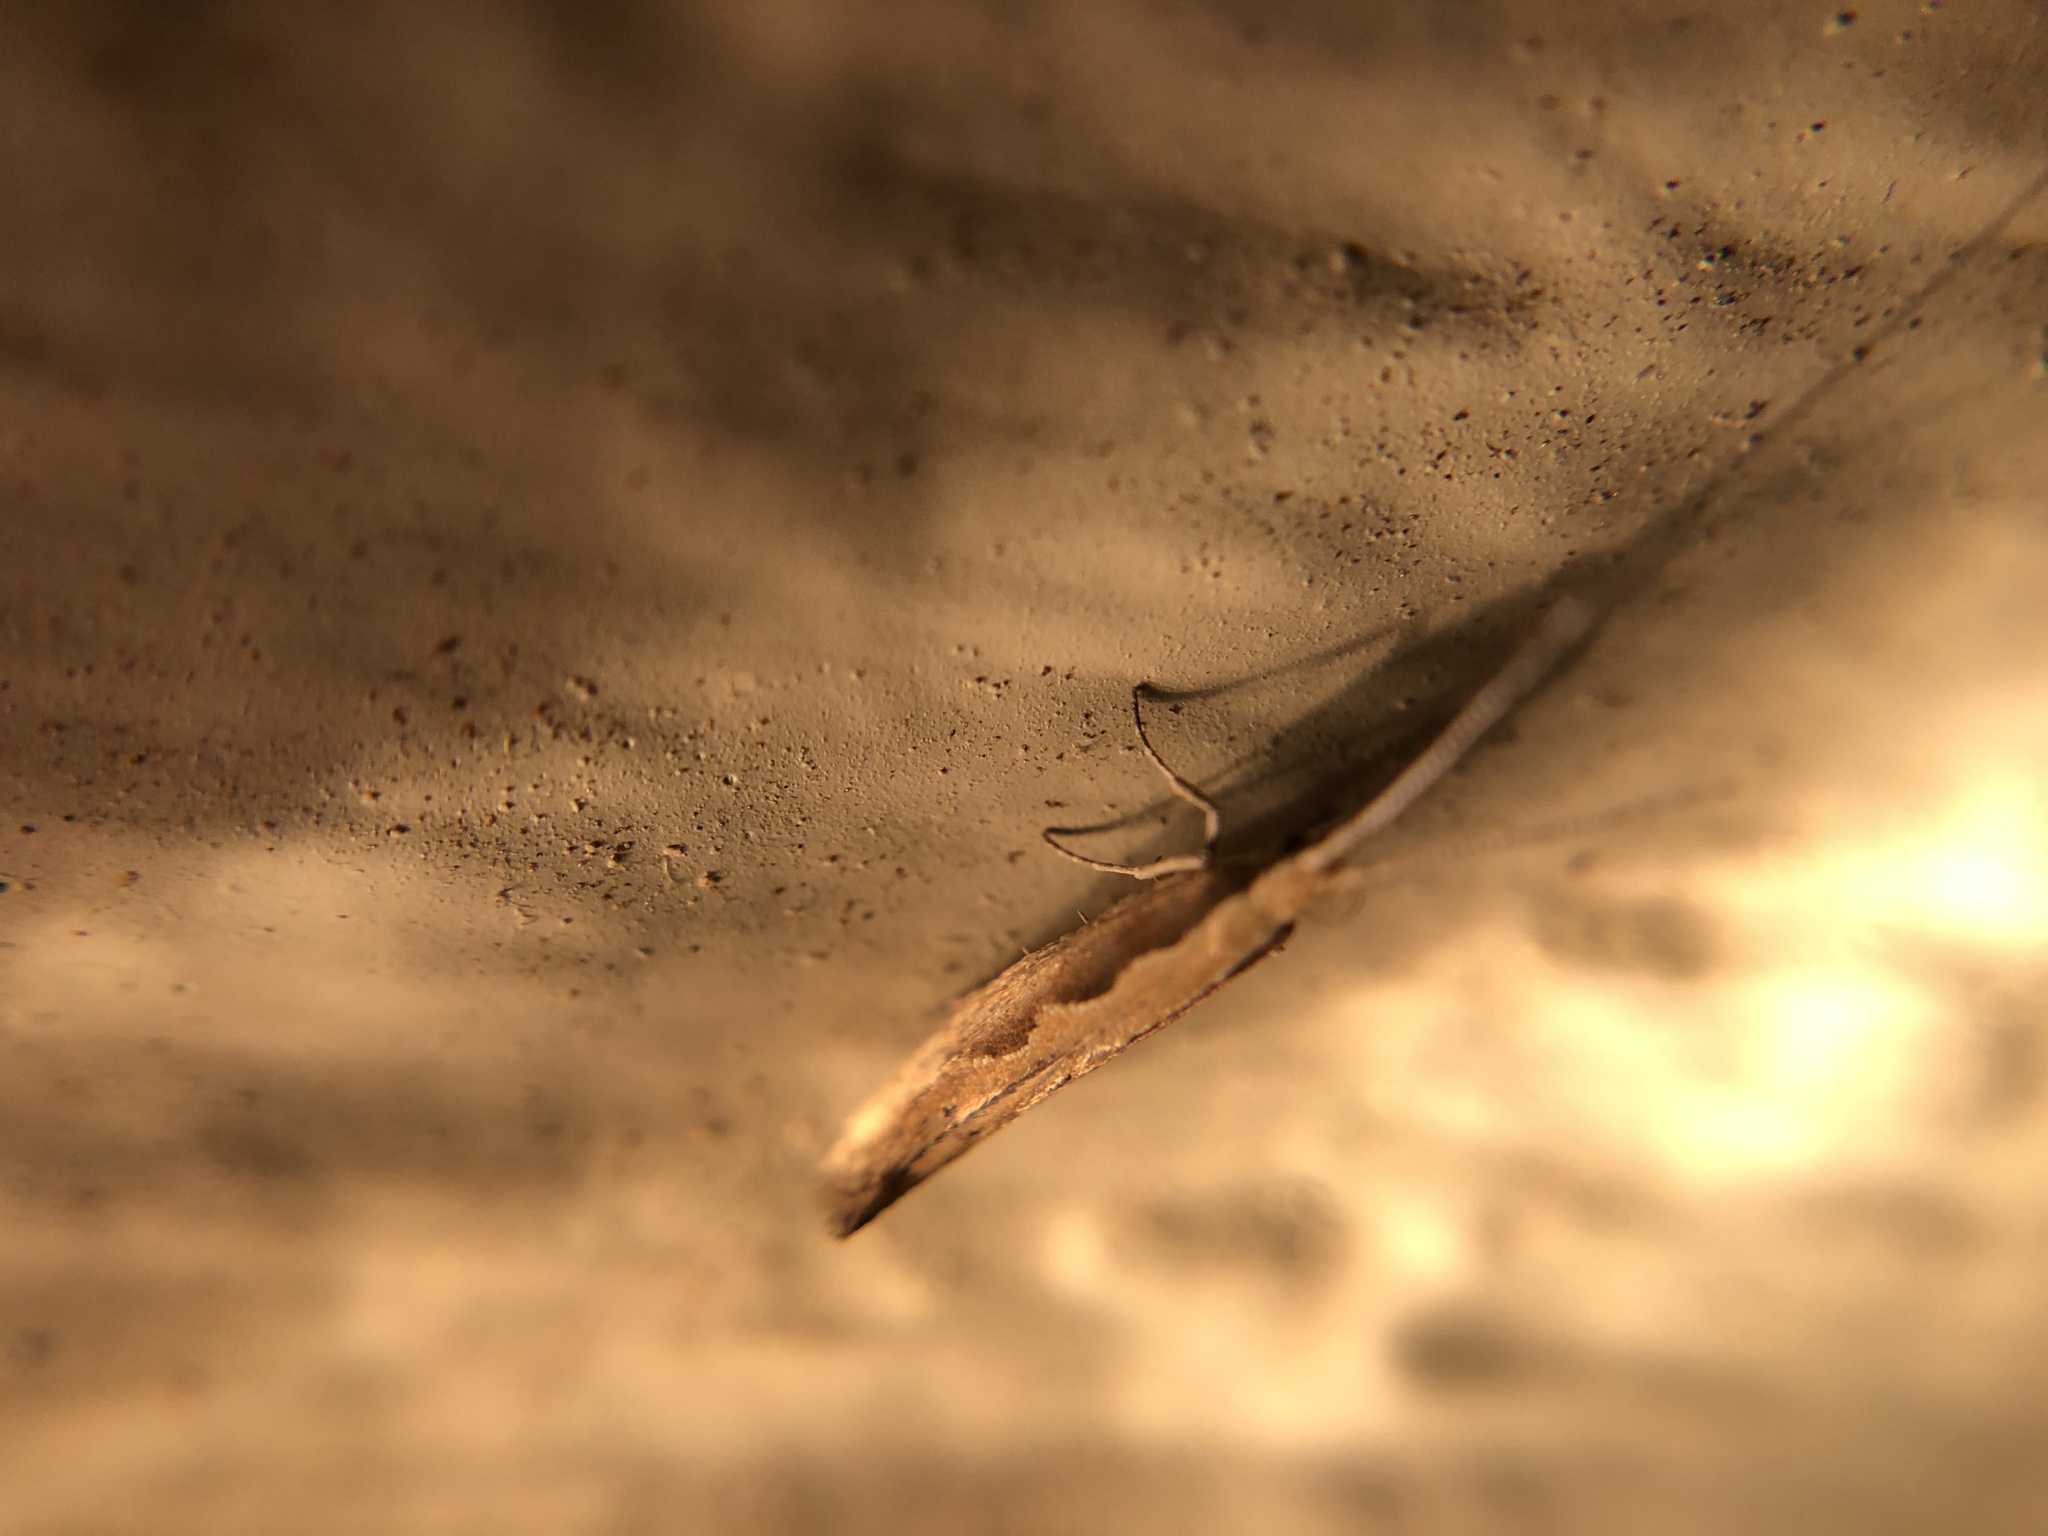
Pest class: diamondback_moth